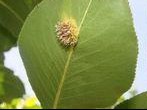
Plant: Apple
Disease: apple rust